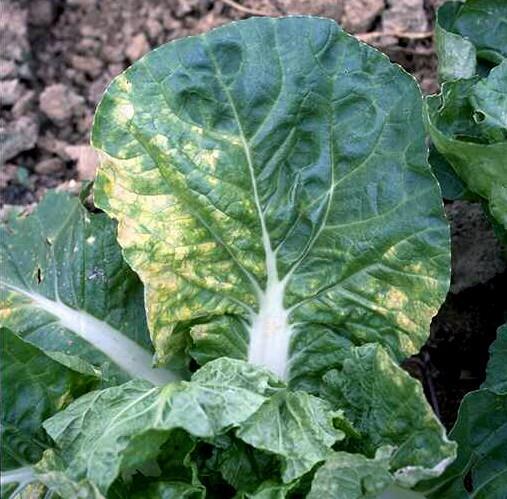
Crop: unknown
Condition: cabbage_cabbage_downy_mildew